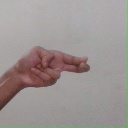
अक्षर: ह